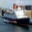
Label: ship